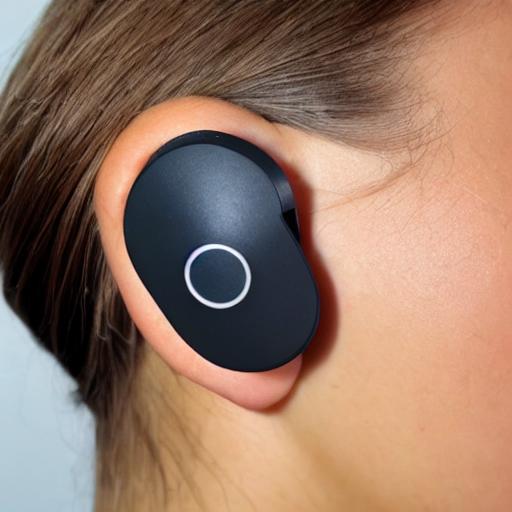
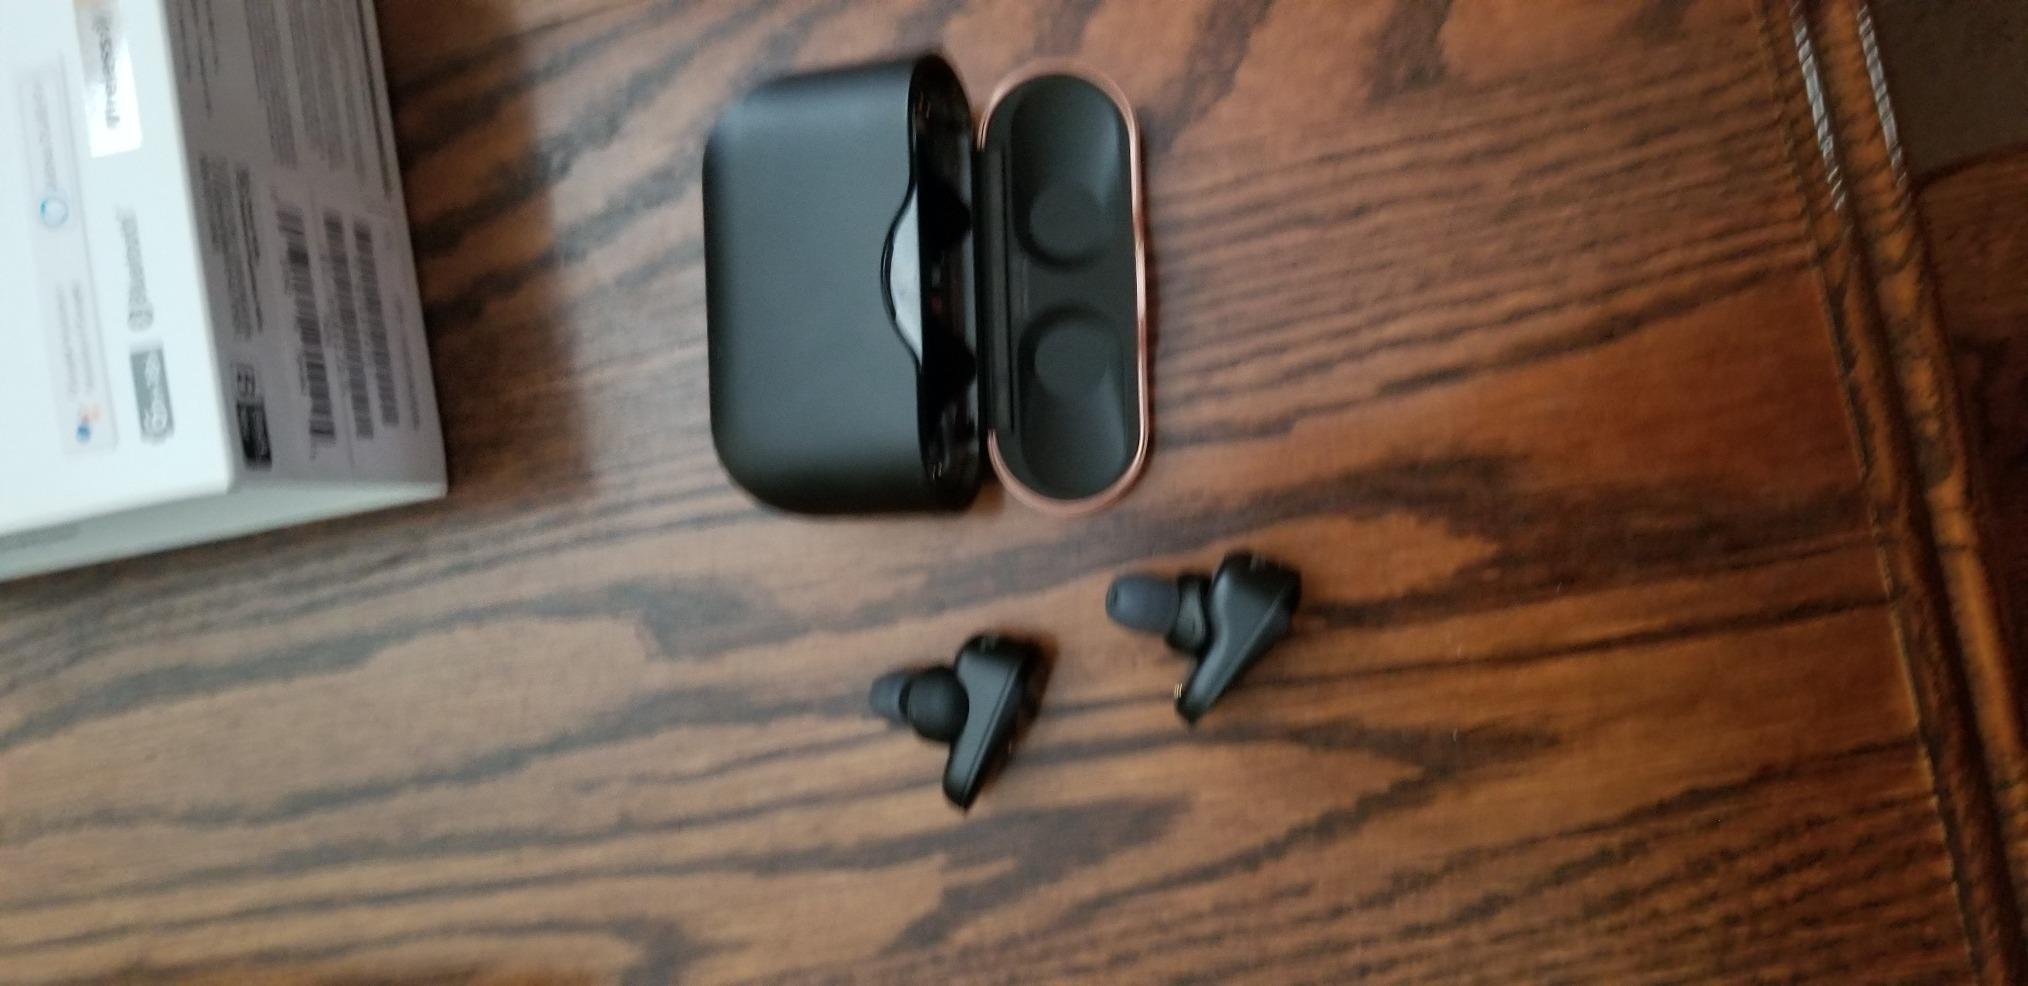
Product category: earbuds
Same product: no